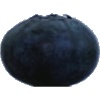
Label: blueberry